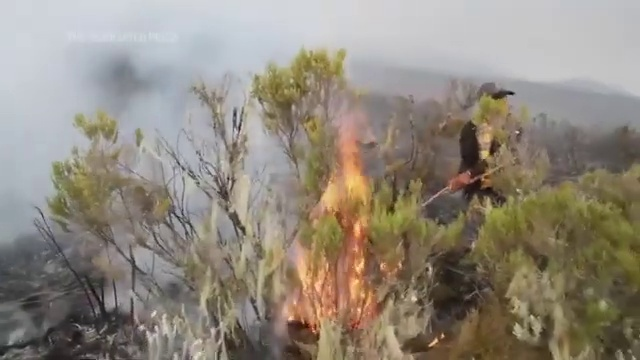
Fire: yes
Smoke: yes